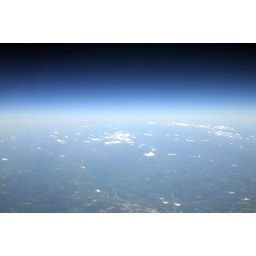
Shot out the plane window over Missouri/Mississippi (-ish)